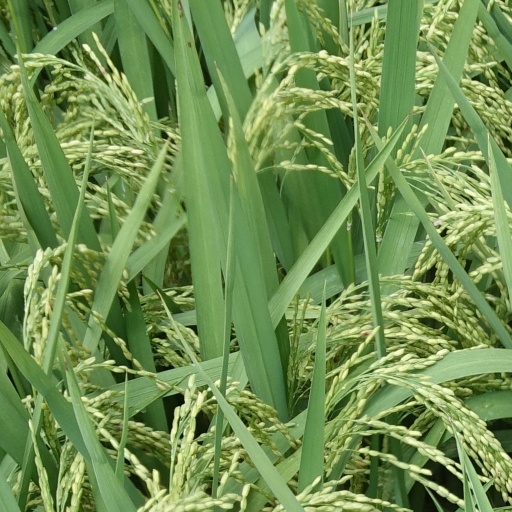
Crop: rice